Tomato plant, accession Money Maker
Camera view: vertical (180 deg); turntable rotation: 120 degrees
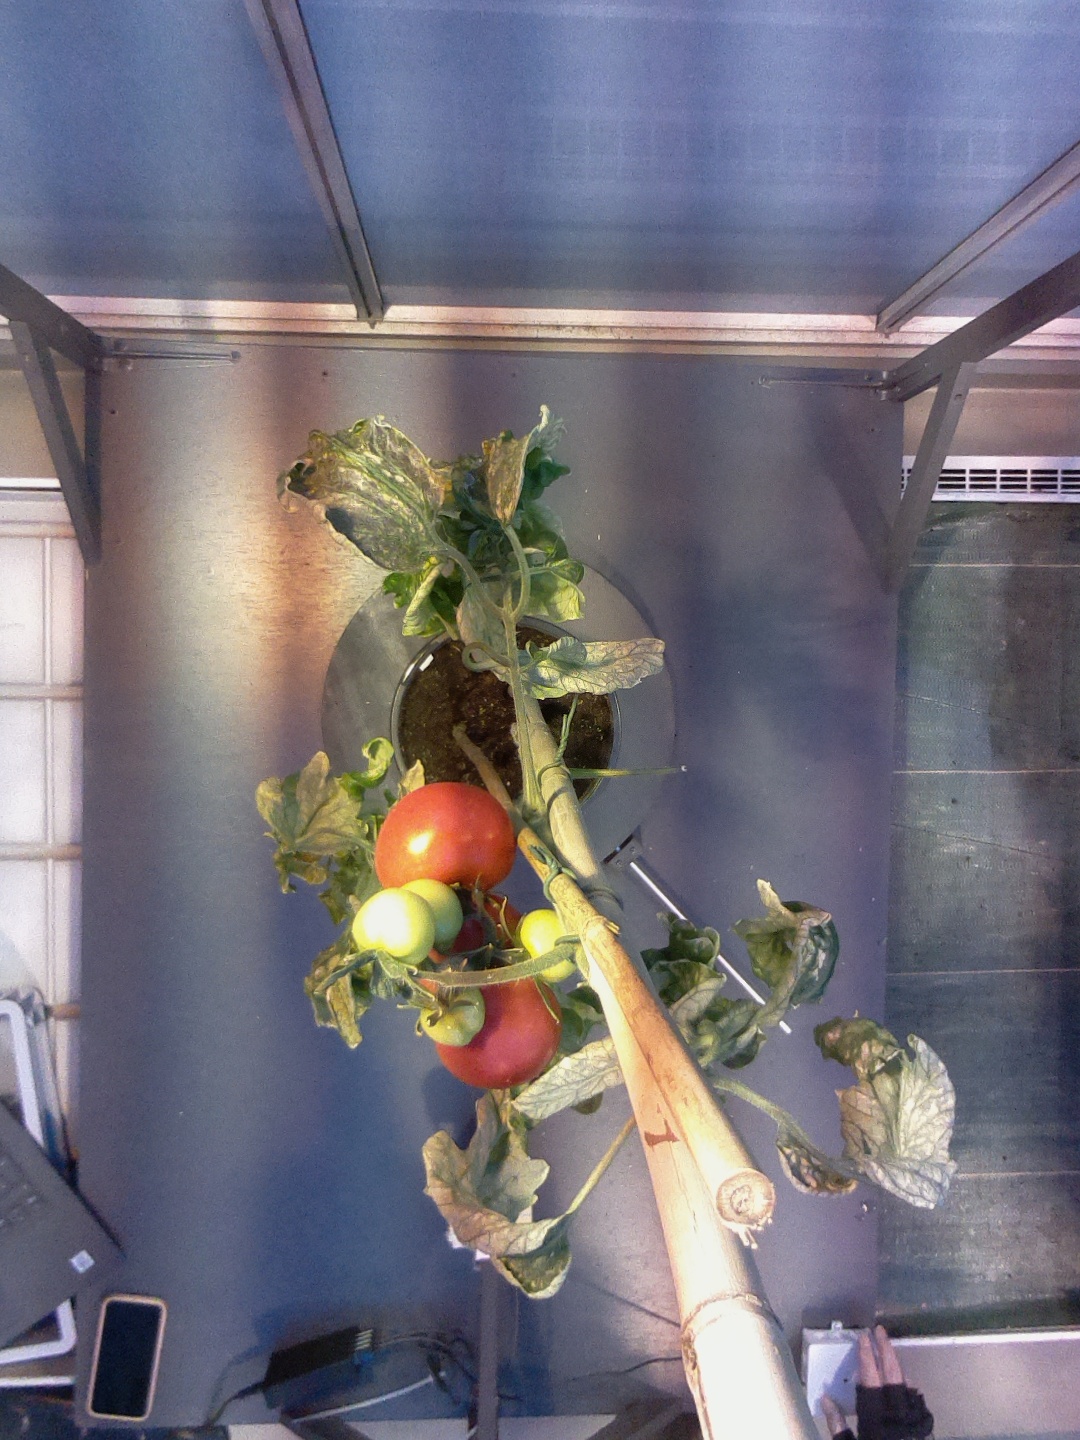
BBCH growth stage 85: 50%-60% of fruits show typical fully ripe color